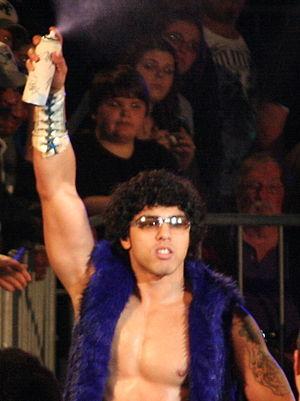
Michael Paris est un catcheur américain, actuellement employé par la WWE dans la division 205 Live sous le pseudonyme de Joaquin Wilde.